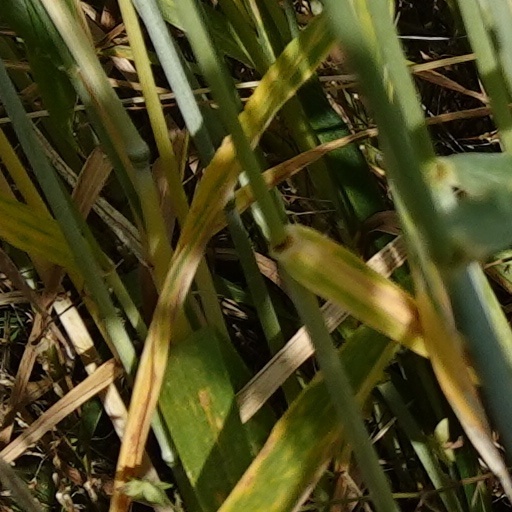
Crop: wheat